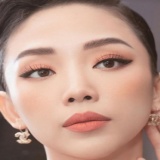
ca sĩ Tóc Tiên